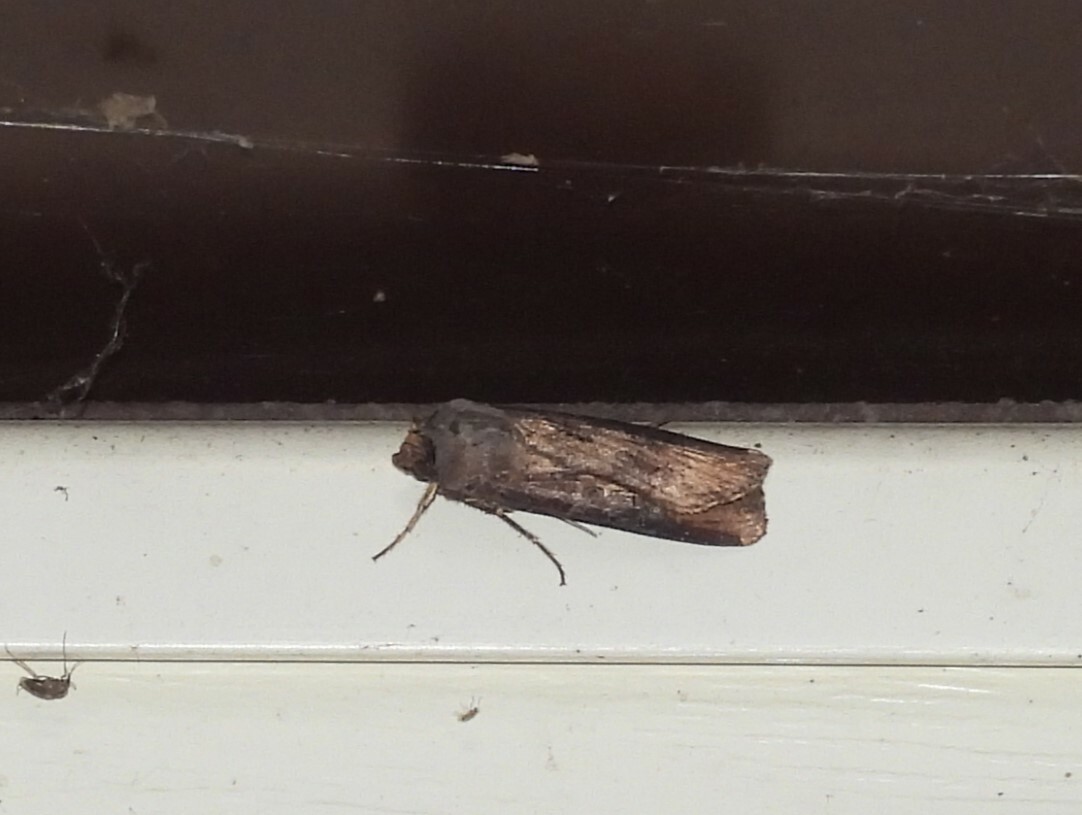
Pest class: cutworms